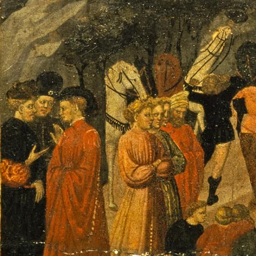
image result for art of the middle ages